Florence, Kansas

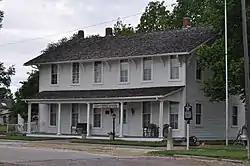
1876 Harvey House restaurant and hotel museum in Florence (2016)

In 1871, the Atchison, Topeka and Santa Fe Railway extended a main line from Emporia through Florence to Newton. In 1996, it merged with Burlington Northern Railroad and renamed to the current BNSF Railway. The Santa Fe depot building still exists, but has been closed for decades. Most locals still refer to this railroad as the "Santa Fe".